World of Dance Philippines

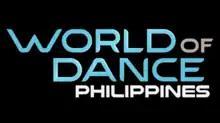
The title card of "World of Dance Philippines"

World of Dance Philippines is a Philippine television interactive reality competition show broadcast by ABS-CBN. The show is based on the American television show of the same title. Hosted by Luis Manzano and Pia Wurtzbach, it aired on the network's Yes Weekend! line up from January 12 to April 14, 2019, replacing the first season of "I Can See Your Voice" and was replaced by the first season of "Idol Philippines". The series will feature dance performers, including solo acts and larger groups, representing any style of dance. A second season has yet to be produced.